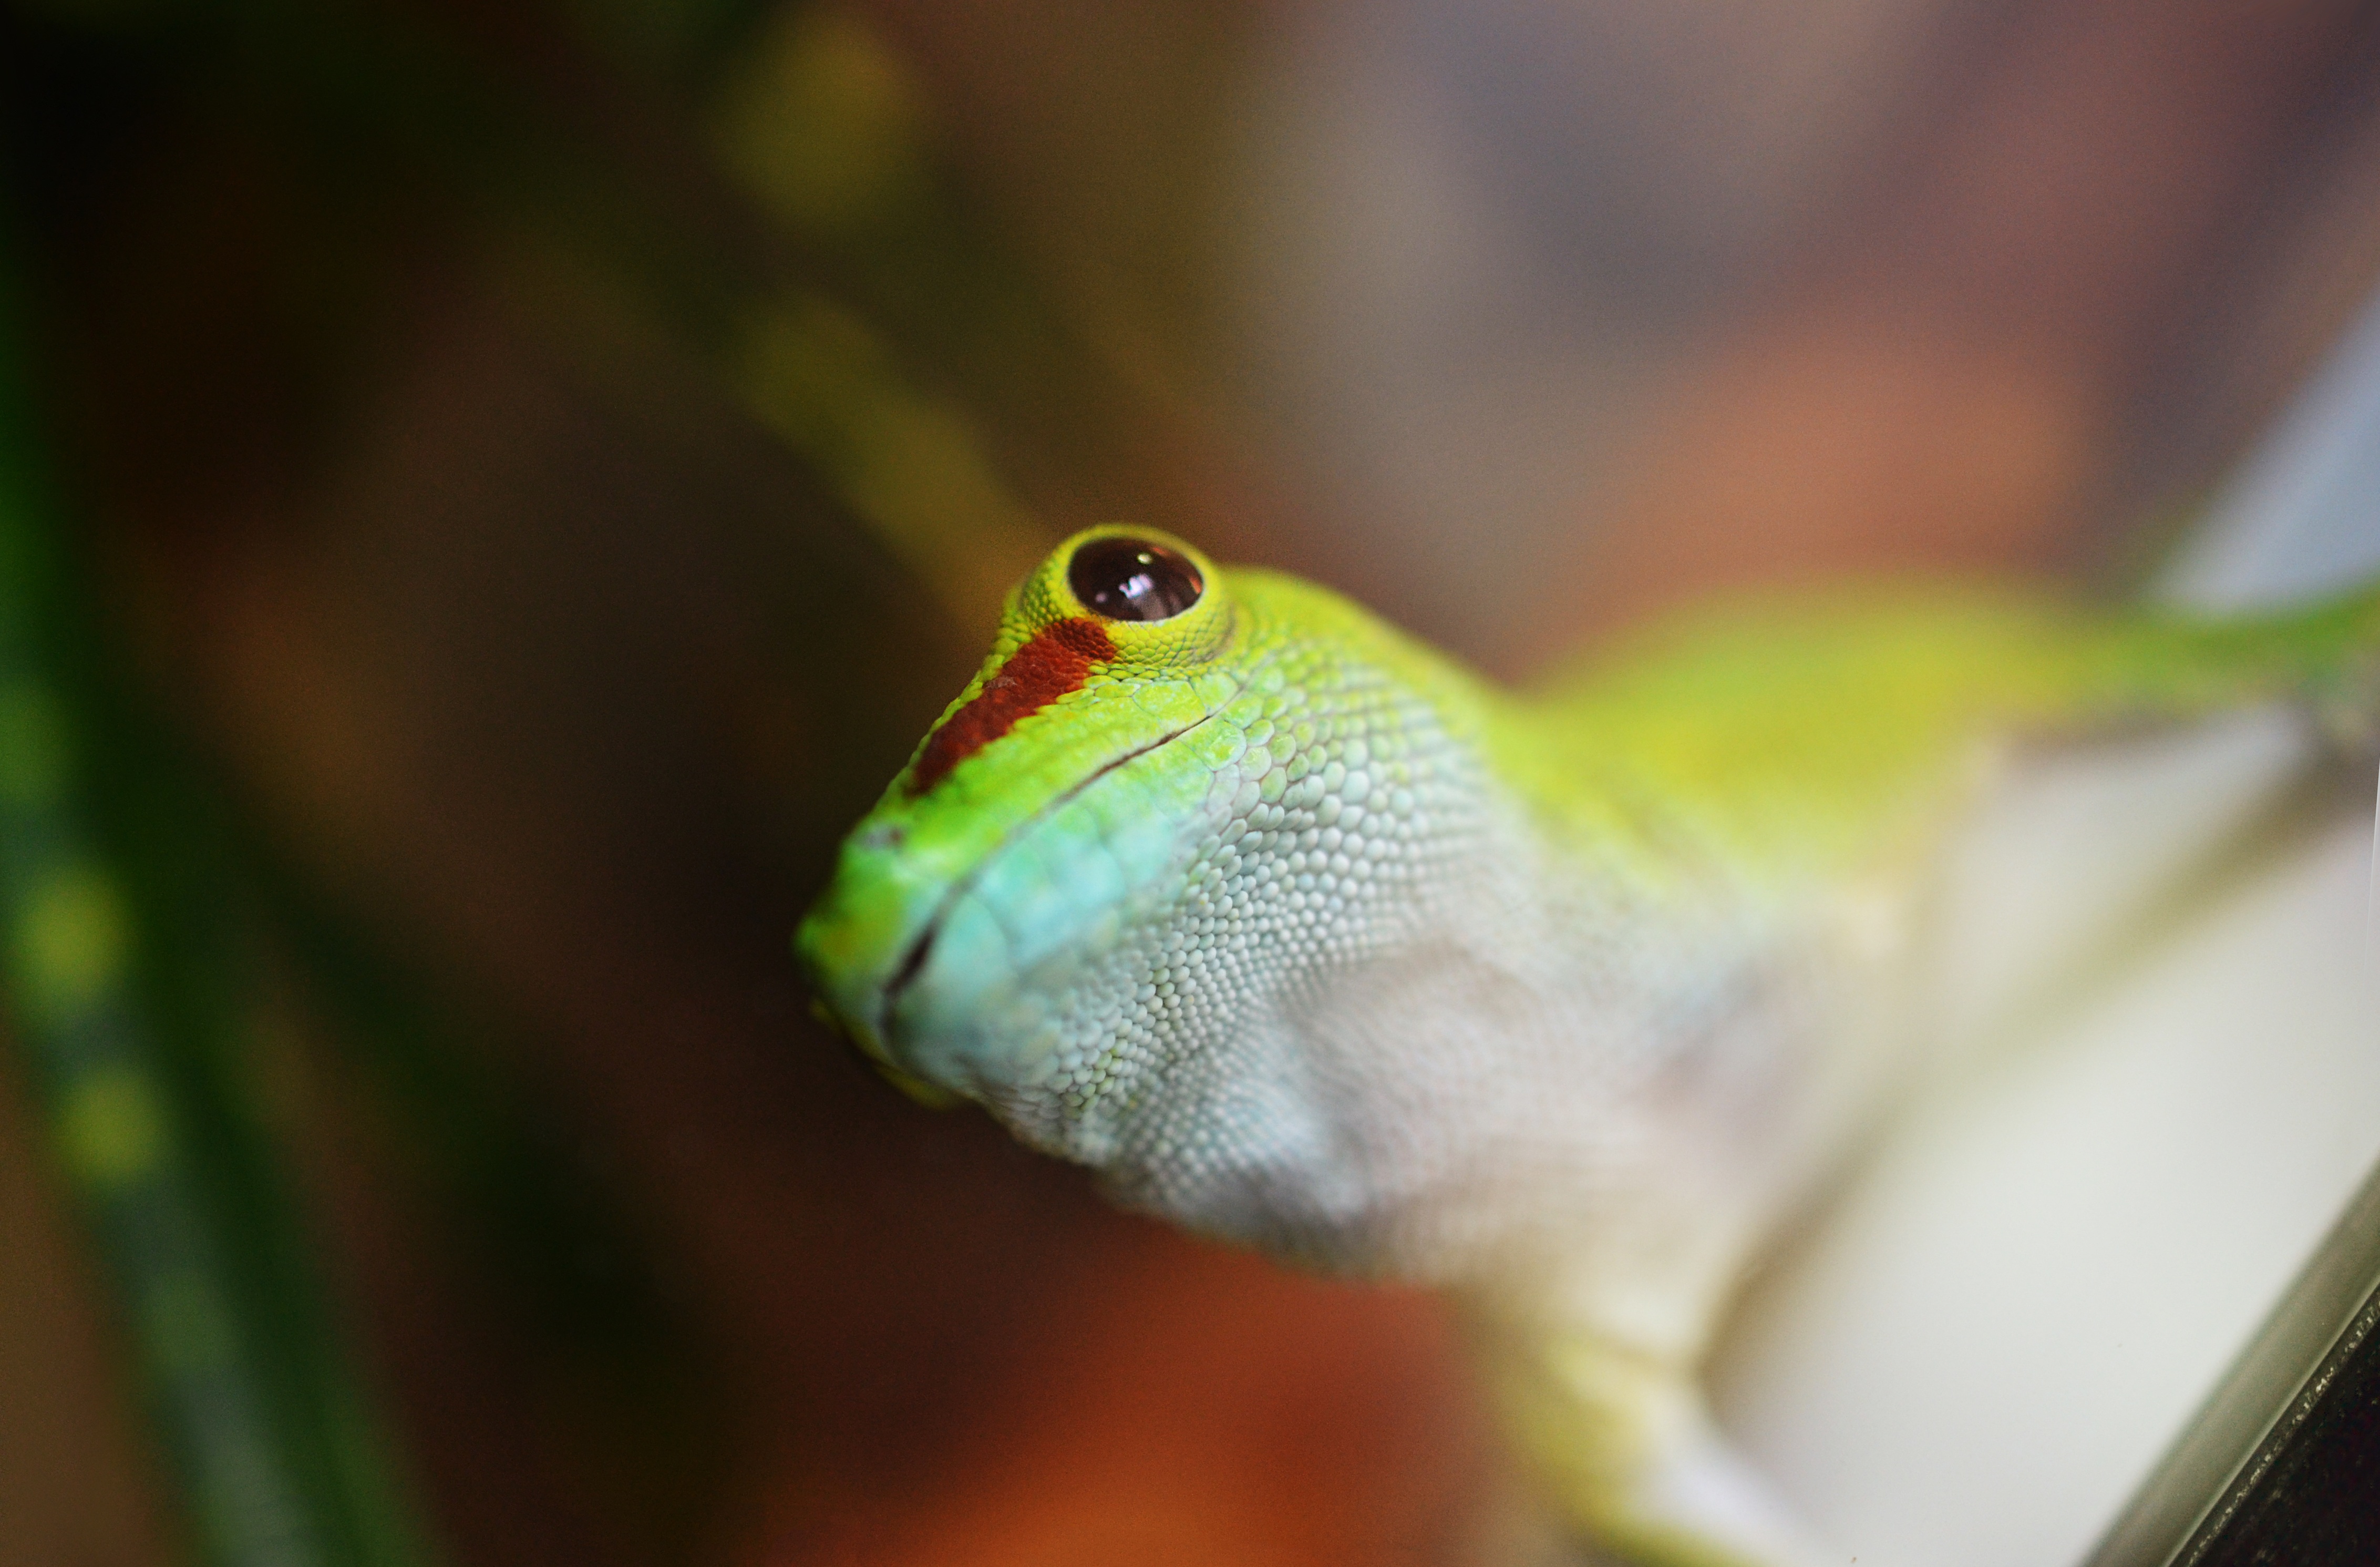
nature, branch, bird, white, leaf, flower, animal, wildlife, pet, green, beak, reptile, yellow, fauna, lizard, gecko, close up, eye, skin, vertebrate, dragon, exotic, parakeet, reptilian, macro photography, old world flycatcher, perching bird, common pet parakeet